Linda Cardellini

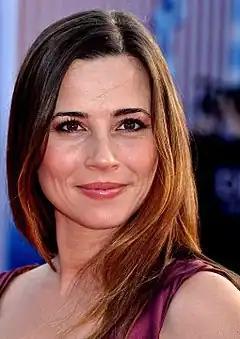
Cardellini at the 2011 Deauville American Film Festival

Her other film work includes roles in "Dead Man on Campus", "Strangeland", "Good Burger", "Legally Blonde", "Brokeback Mountain" (for which she was nominated for the ensemble Gotham and Screen Actors Guild awards), and a starring role in the Happy Madison film "Grandma's Boy" as Samantha. She was the voice of Ursula in the role-playing video game "Gladius" and played the voice of Bliss Goode on the ABC animated series "The Goode Family". In 2007, Cardellini was chosen to play lovelorn Clara in the CBS miniseries "Comanche Moon", a prequel to 1989's "Lonesome Dove".